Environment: real
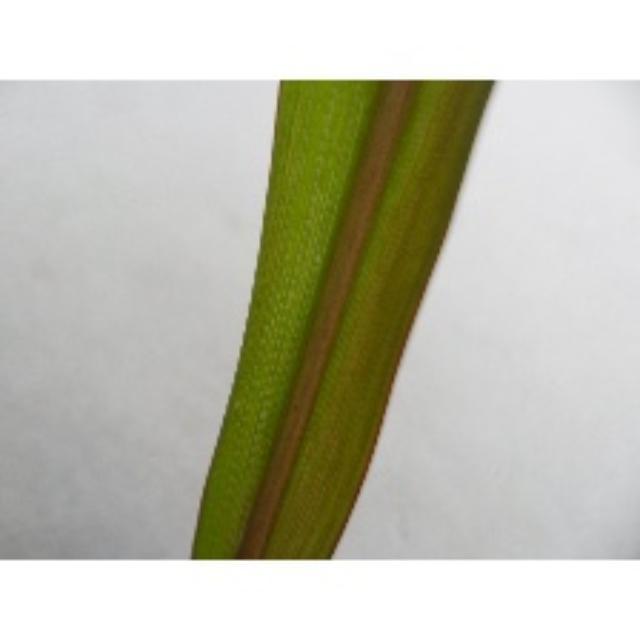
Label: phosphorus_deficiency